History of champagne

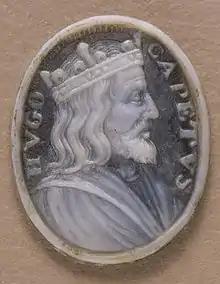
The coronation of Hugh Capet in Reims started a tradition that would associate the region, and its wines, with royalty.

In 987, Hugh Capet was crowned King of France at the cathedral Reims. At the coronation banquet, the local wines of the regions were served. The city became known as the spiritual capital of France and for the next eight centuries, monarchs would follow the tradition of Capet and hold their coronations in Reims. The association of the region with royalty did much to further the reputation of the region's wine. By the 16th century, the village of Ay, located south of Reims, was widely acclaimed for the quality of its wine with King Francis I proclaiming himself to be the ""Roi d' Aÿ et de Gonesse""—King of the lands where the country's greatest wines and flour were produced. Such was the reputation of the wines of Ay that they were known as the "vins de France", their quality representing the whole of the country rather than just a region. Eventually the name of Ay became a shorthand reference to refer to all the wines of the Champagne region. (Much like Bordeaux or Beaune is used today to refer to the wines of the Gironde and Burgundy regions, respectively.)